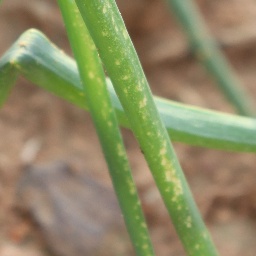
Label: Iris yellow virus